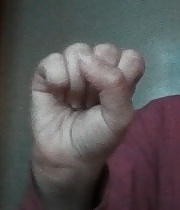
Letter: saad